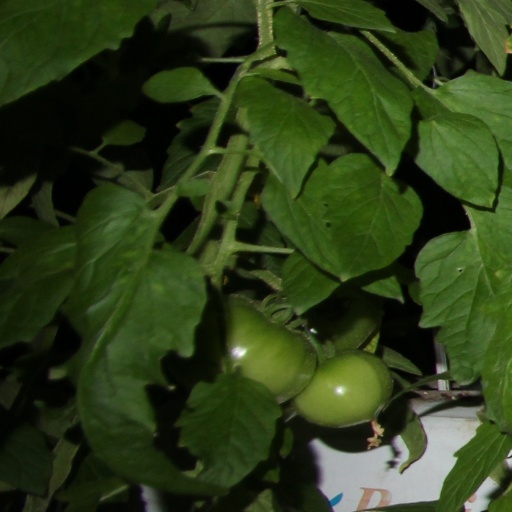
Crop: tomato